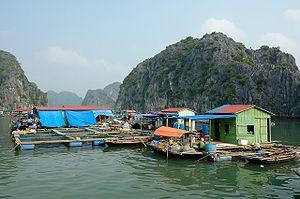
La baie d'Ha Long, baie d'Halong ou baie d'Along est une vaste baie naturelle d'eau marine de plus de 43 000 hectares située entre Hạ Long et le parc national de Cat Ba de l’île de Cat Ba, dans le golfe du Tonkin de la mer de Chine méridionale, de la province de Quảng Ninh au nord du Vietnam, à la frontière chinoise du Dongnan Qiuling, à 170 km à l'est de la capitale Hanoï. Ses 120 km de côte littorale, son panorama marin naturel préservé spectaculaire et exceptionnel de 1 969 îles karstiques calcaires immergées, et la richesse biologique de son écosystème tropical lui valent d'être inscrite sur la liste du Patrimoine mondial de l'UNESCO depuis le 17 décembre 1994. Ce site du club des plus belles baies du monde, élu en 2011 une des sept nouvelles merveilles de la nature, est une des plus importantes destinations de tourisme au Vietnam et de tourisme du monde avec 2,5 millions de visiteurs annuels en 2015.